Morris Ogenga Latigo

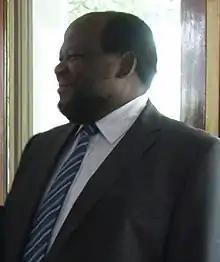
Latigo in 2010

Morris Ogenga Latigo is a Ugandan professor of agriculture, Academic and politician of the Forum for Democratic Change (FDC) who was the leader of opposition in the Ugandan Parliament from 2006 to 2010.